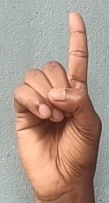
ASL sign: D